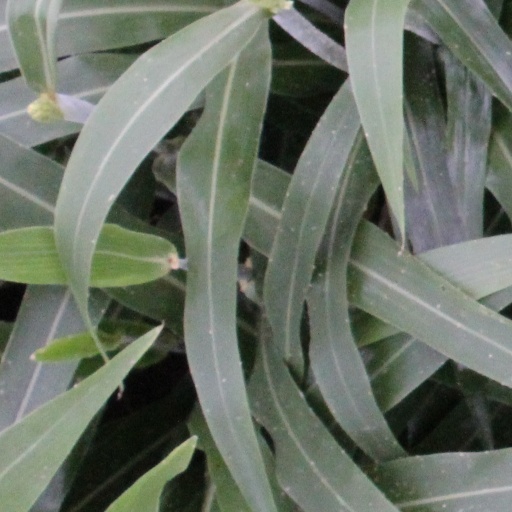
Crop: sorghum